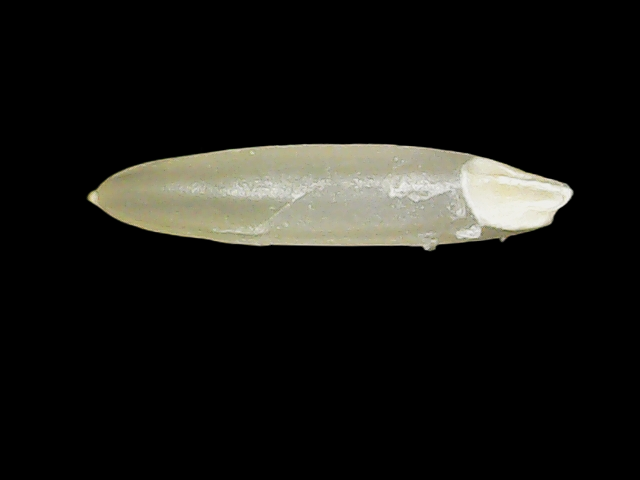
Rice variety: Binadhan25